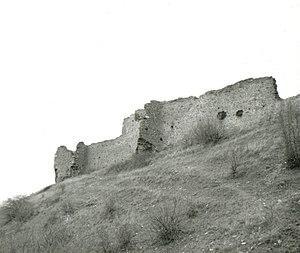
Malošište est une localité de Serbie située dans la municipalité de Doljevac, district de Nišava. Au recensement de 2011, elle comptait 2 836 habitants.
Cet article recense les monuments culturels du district de Nišava en Serbie.
Les monuments culturels de grande importance sont les monuments de Serbie qui, par leur valeur, bénéficient d'un haut degré de protection.